Caitlín Maude

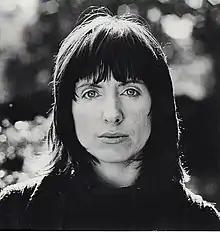
Caitlín Maude

Caitlín Maude (22 May 1941 – 6 June 1982) was an Irish poet, language revival activist, teacher and actress. She is also well-known for her campaigns to improve the lives of women in Ireland.